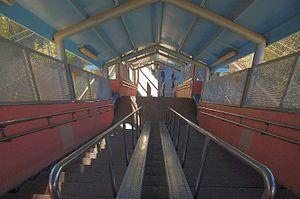
La gare de Holmlia est une gare ferroviaire norvégienne de la ligne d'Østfold, située à Holmlia, quartier de la commune d'Oslo.